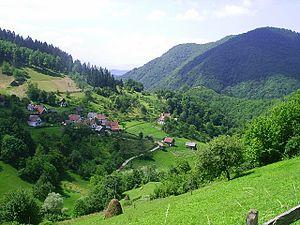
Mijakovići est un village de Bosnie-Herzégovine. Il est situé dans la municipalité de Vareš, dans le canton de Zenica-Doboj et dans la Fédération de Bosnie-et-Herzégovine. Selon les premiers résultats du recensement bosnien de 2013, il compte 167 habitants.
Vareš est une ville et une municipalité de Bosnie-Herzégovine située dans le canton de Zenica-Doboj et dans la Fédération de Bosnie-et-Herzégovine. Selon les premiers résultats du recensement bosnien de 2013, la ville intra muros compte 3 117 habitants et la municipalité 9 556.